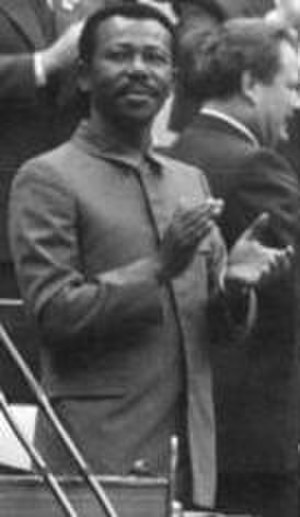
Etiopien / Historie / Nyere historie
Mengistu Haile Mariam var Etiopiens stærke mand fra 1974 til 1991.
Etiopien, officielt Den Føderale Demokratiske Republik Etiopien, er et land i Afrika. Landet har fire større floder: Den Blå Nil, Omo, Awash og Wabe Shebelle. Den Blå Nil udmunder i Middelhavet, de øvrige udmunder enten i søer eller opløses i ørkensandet.